Try Harder!

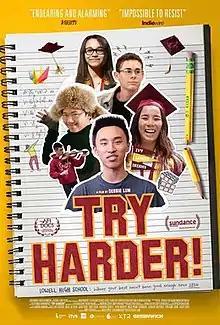
Theatrical release poster

Try Harder! is a 2021 American documentary film, directed and produced by Debbie Lum. It follows students at Lowell High School as they apply and hope for admission to the college of their dreams.